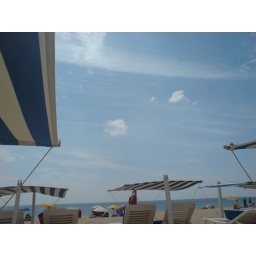
Lovely clear blue sky, I think the temperature was around the 30 mark.